Marcellin College Randwick

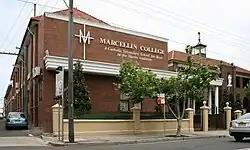
Front corner of Marcellin College Randwick

Marcellin College Randwick is an independent systemic Catholic secondary day school for boys, located in Randwick, a suburb in the Eastern Suburbs of Sydney, New South Wales, Australia. Founded by the Marist Brothers in 1923, the college is overseen by the Sydney Catholic Schools of the Archdiocese of Sydney. The school currently caters for approximately 960 students from Years 7 to 12.